Pendleton Round-Up

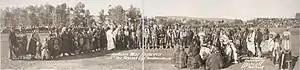
"Indian War Dancers" at the 1911 Round-Up

The Happy Canyon Indian Pageant and Wild West Show was designated the state's official outdoor pageant in 2017.